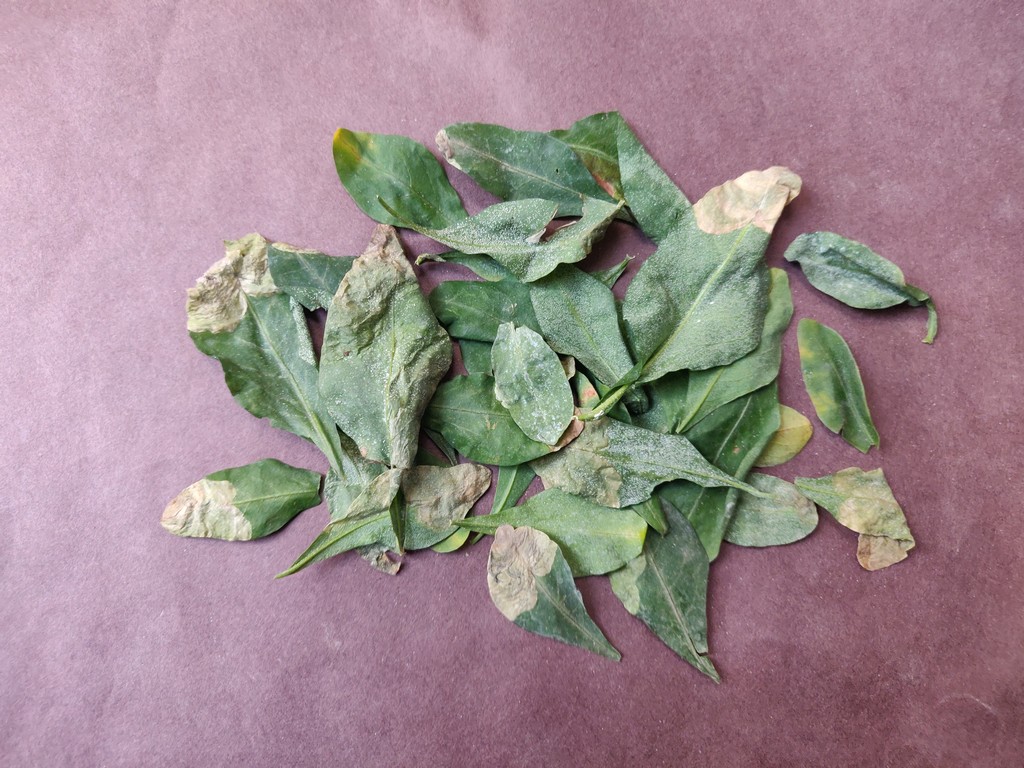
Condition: Unhealthy
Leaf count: multiple
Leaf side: unknown